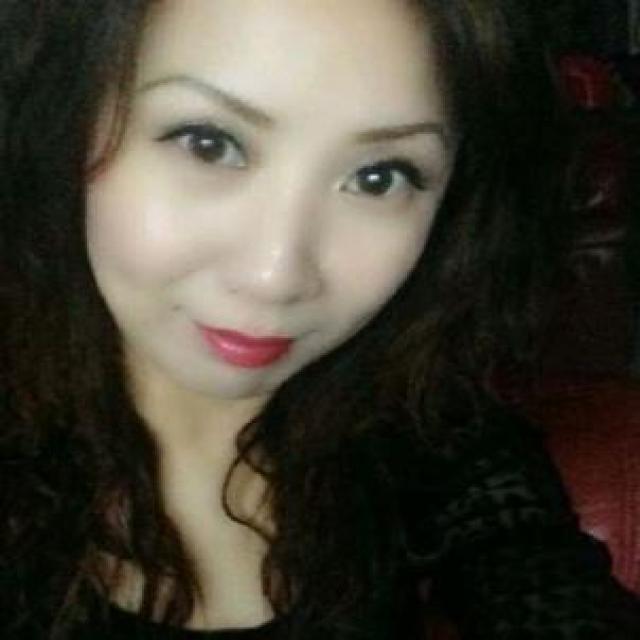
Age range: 21-44